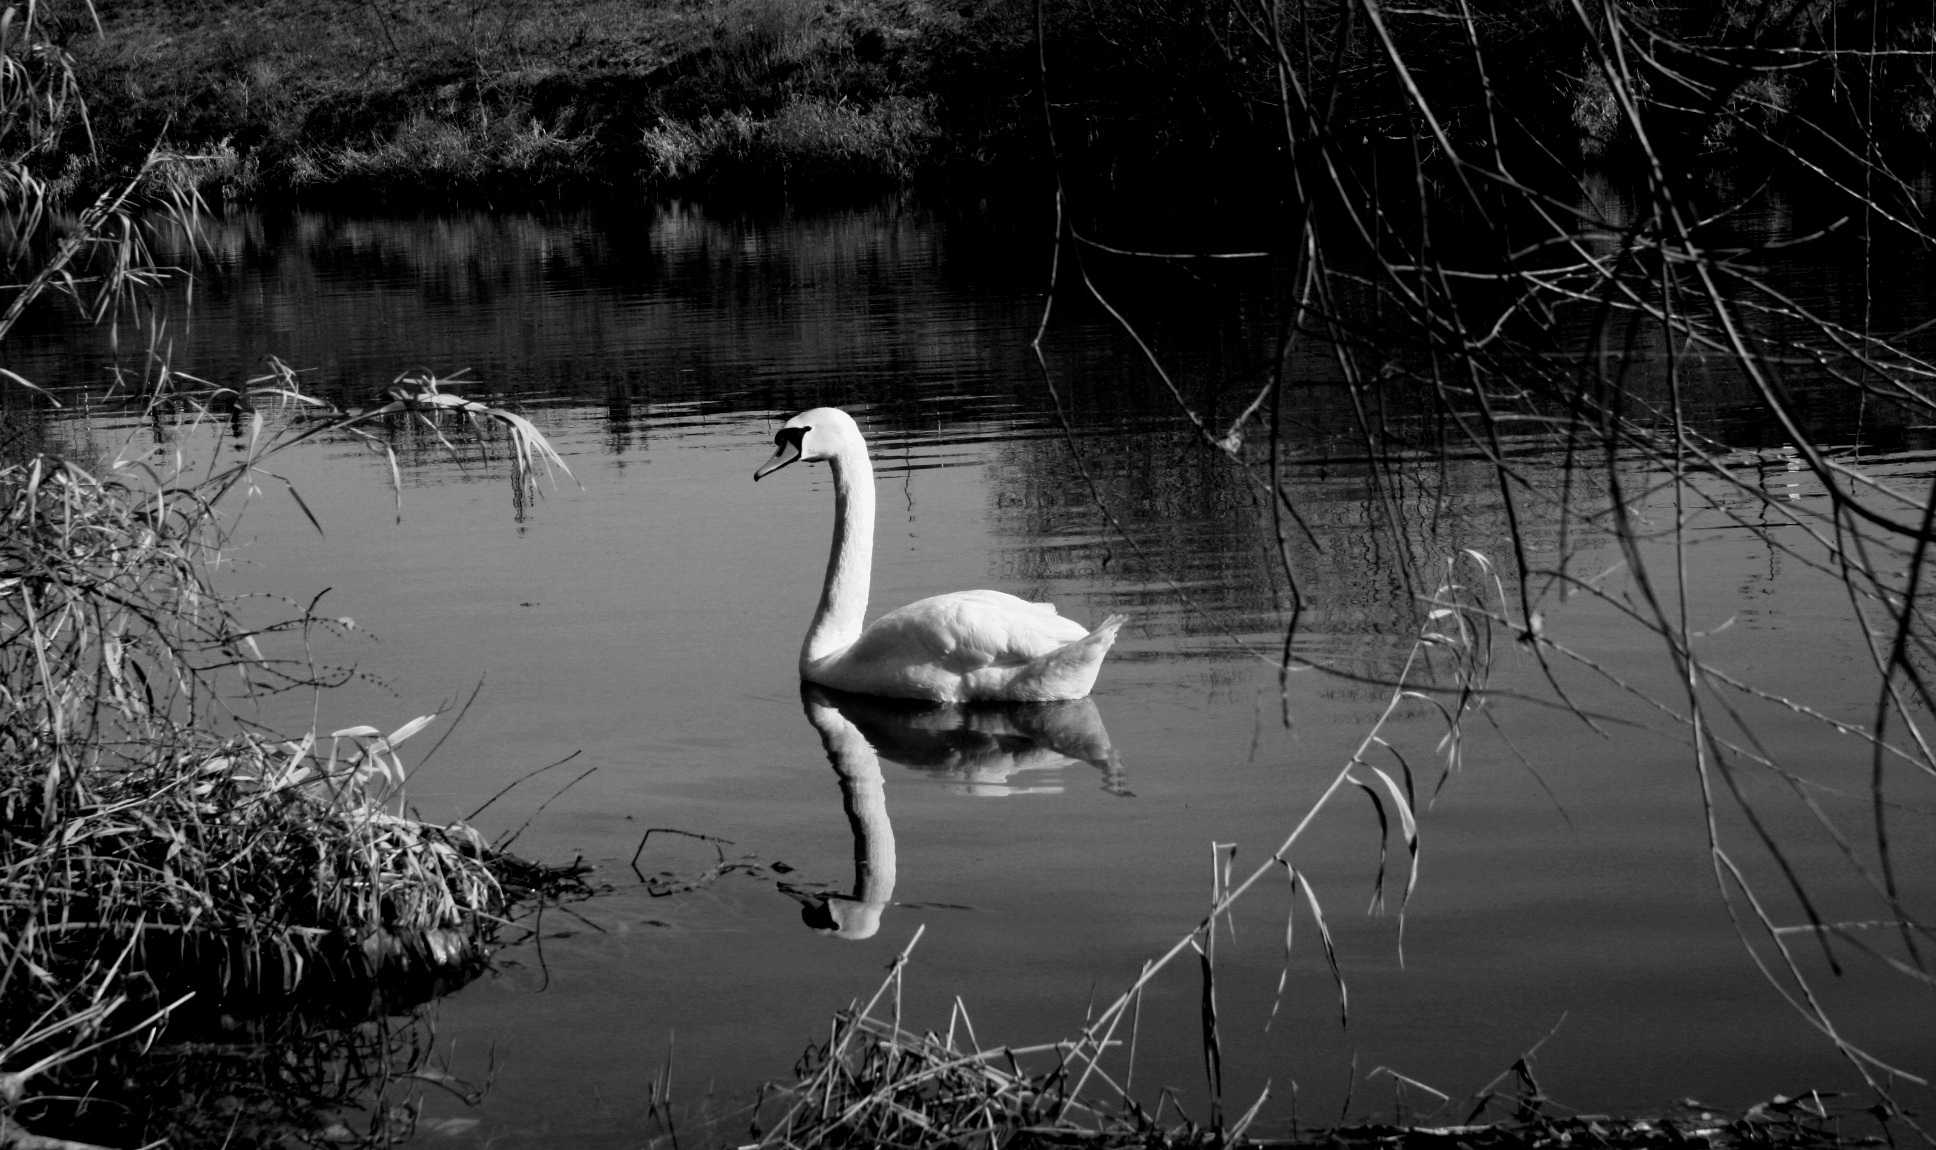
water, nature, bird, black and white, lake, wildlife, reflection, darkness, black, monochrome, fauna, swan, duck, wetland, waterfowl, water bird, monochrome photography, ducks geese and swans